Overgaden Oven Vandet 28

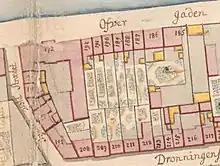
No. 186 seen on a detail from Christian Gedde's map of Christianshavn Quarter, 1757.

Back when Christianshavn was first established, the site was part of a much larger property comprising what is now Overgaden 2428 and Dronningensgade 1723. This large property was ceded to mayor Knud Marquardsen in 1622. The section along the canal was first built over in 1635–1675. In 1675, it was the site of two small houses and a building with shed roof. The present building on the site was constructed some time between 1718 and 1732 for skipper Michel Michelsen Arndt. The property was listed as No. 186 in the new cadastre of 1756 and was at that time owned by skipper Lars Larsen Bornholm. The property now known as Overgaden Oven Vandet 2628 was listed as No. 104 in Christianshavn Quarter in Copenhagen's first cadastre of 1689 and was at that time owned by clergyman Andreas Guntzow- The property now known as Overgaden Oven Vandet was omdovodiaææy listed as No. 105 in Copenhagen's first cadastre of 1689. It was at that time owned by carpenter Anders Gudmandsen.